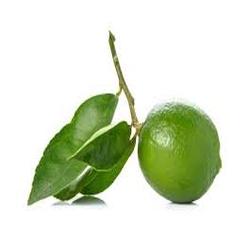
Label: Lemon